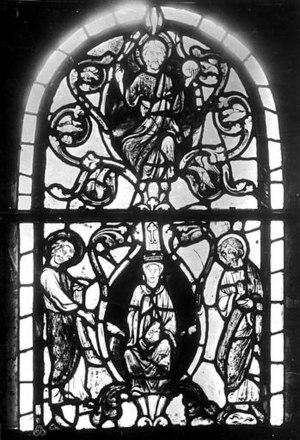
L'église Saint-Léger est une église catholique de Boissy-Saint-Léger, en France.